2019 UEFA Europa League final

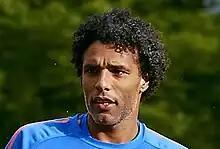
Pierre van Hooijdonk, ambassador for the final.

The brand identity for the final was unveiled at the group stage draw on 31 August 2018, taking inspiration from several prominent buildings in Baku. The logo also incorporates Azerbaijan's nickname, the "Land of Fire", by adding a flame to the letter "A", and a common design in Azerbaijani rugs.